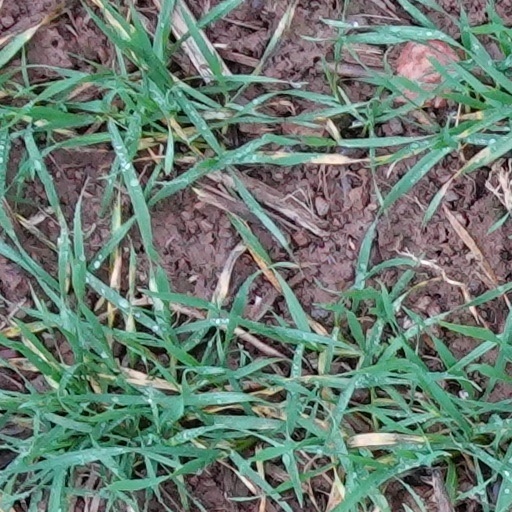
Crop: wheat